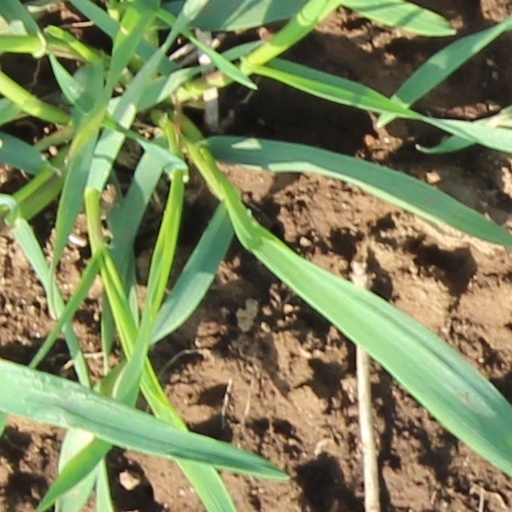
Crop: wheat